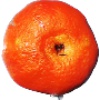
Label: Clementine 1